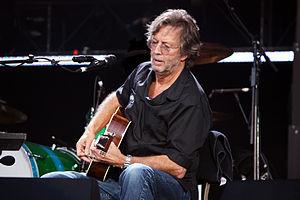
Blue & Lonesome est le vingt-troisième album studio du groupe rock britannique The Rolling Stones, sorti le 2 décembre 2016. Produit par Don Was, c'est leur premier album depuis A Bigger Bang sorti 11 ans plus tôt. L'album ne contient que des reprises, une première depuis leur 45 t homonyme.